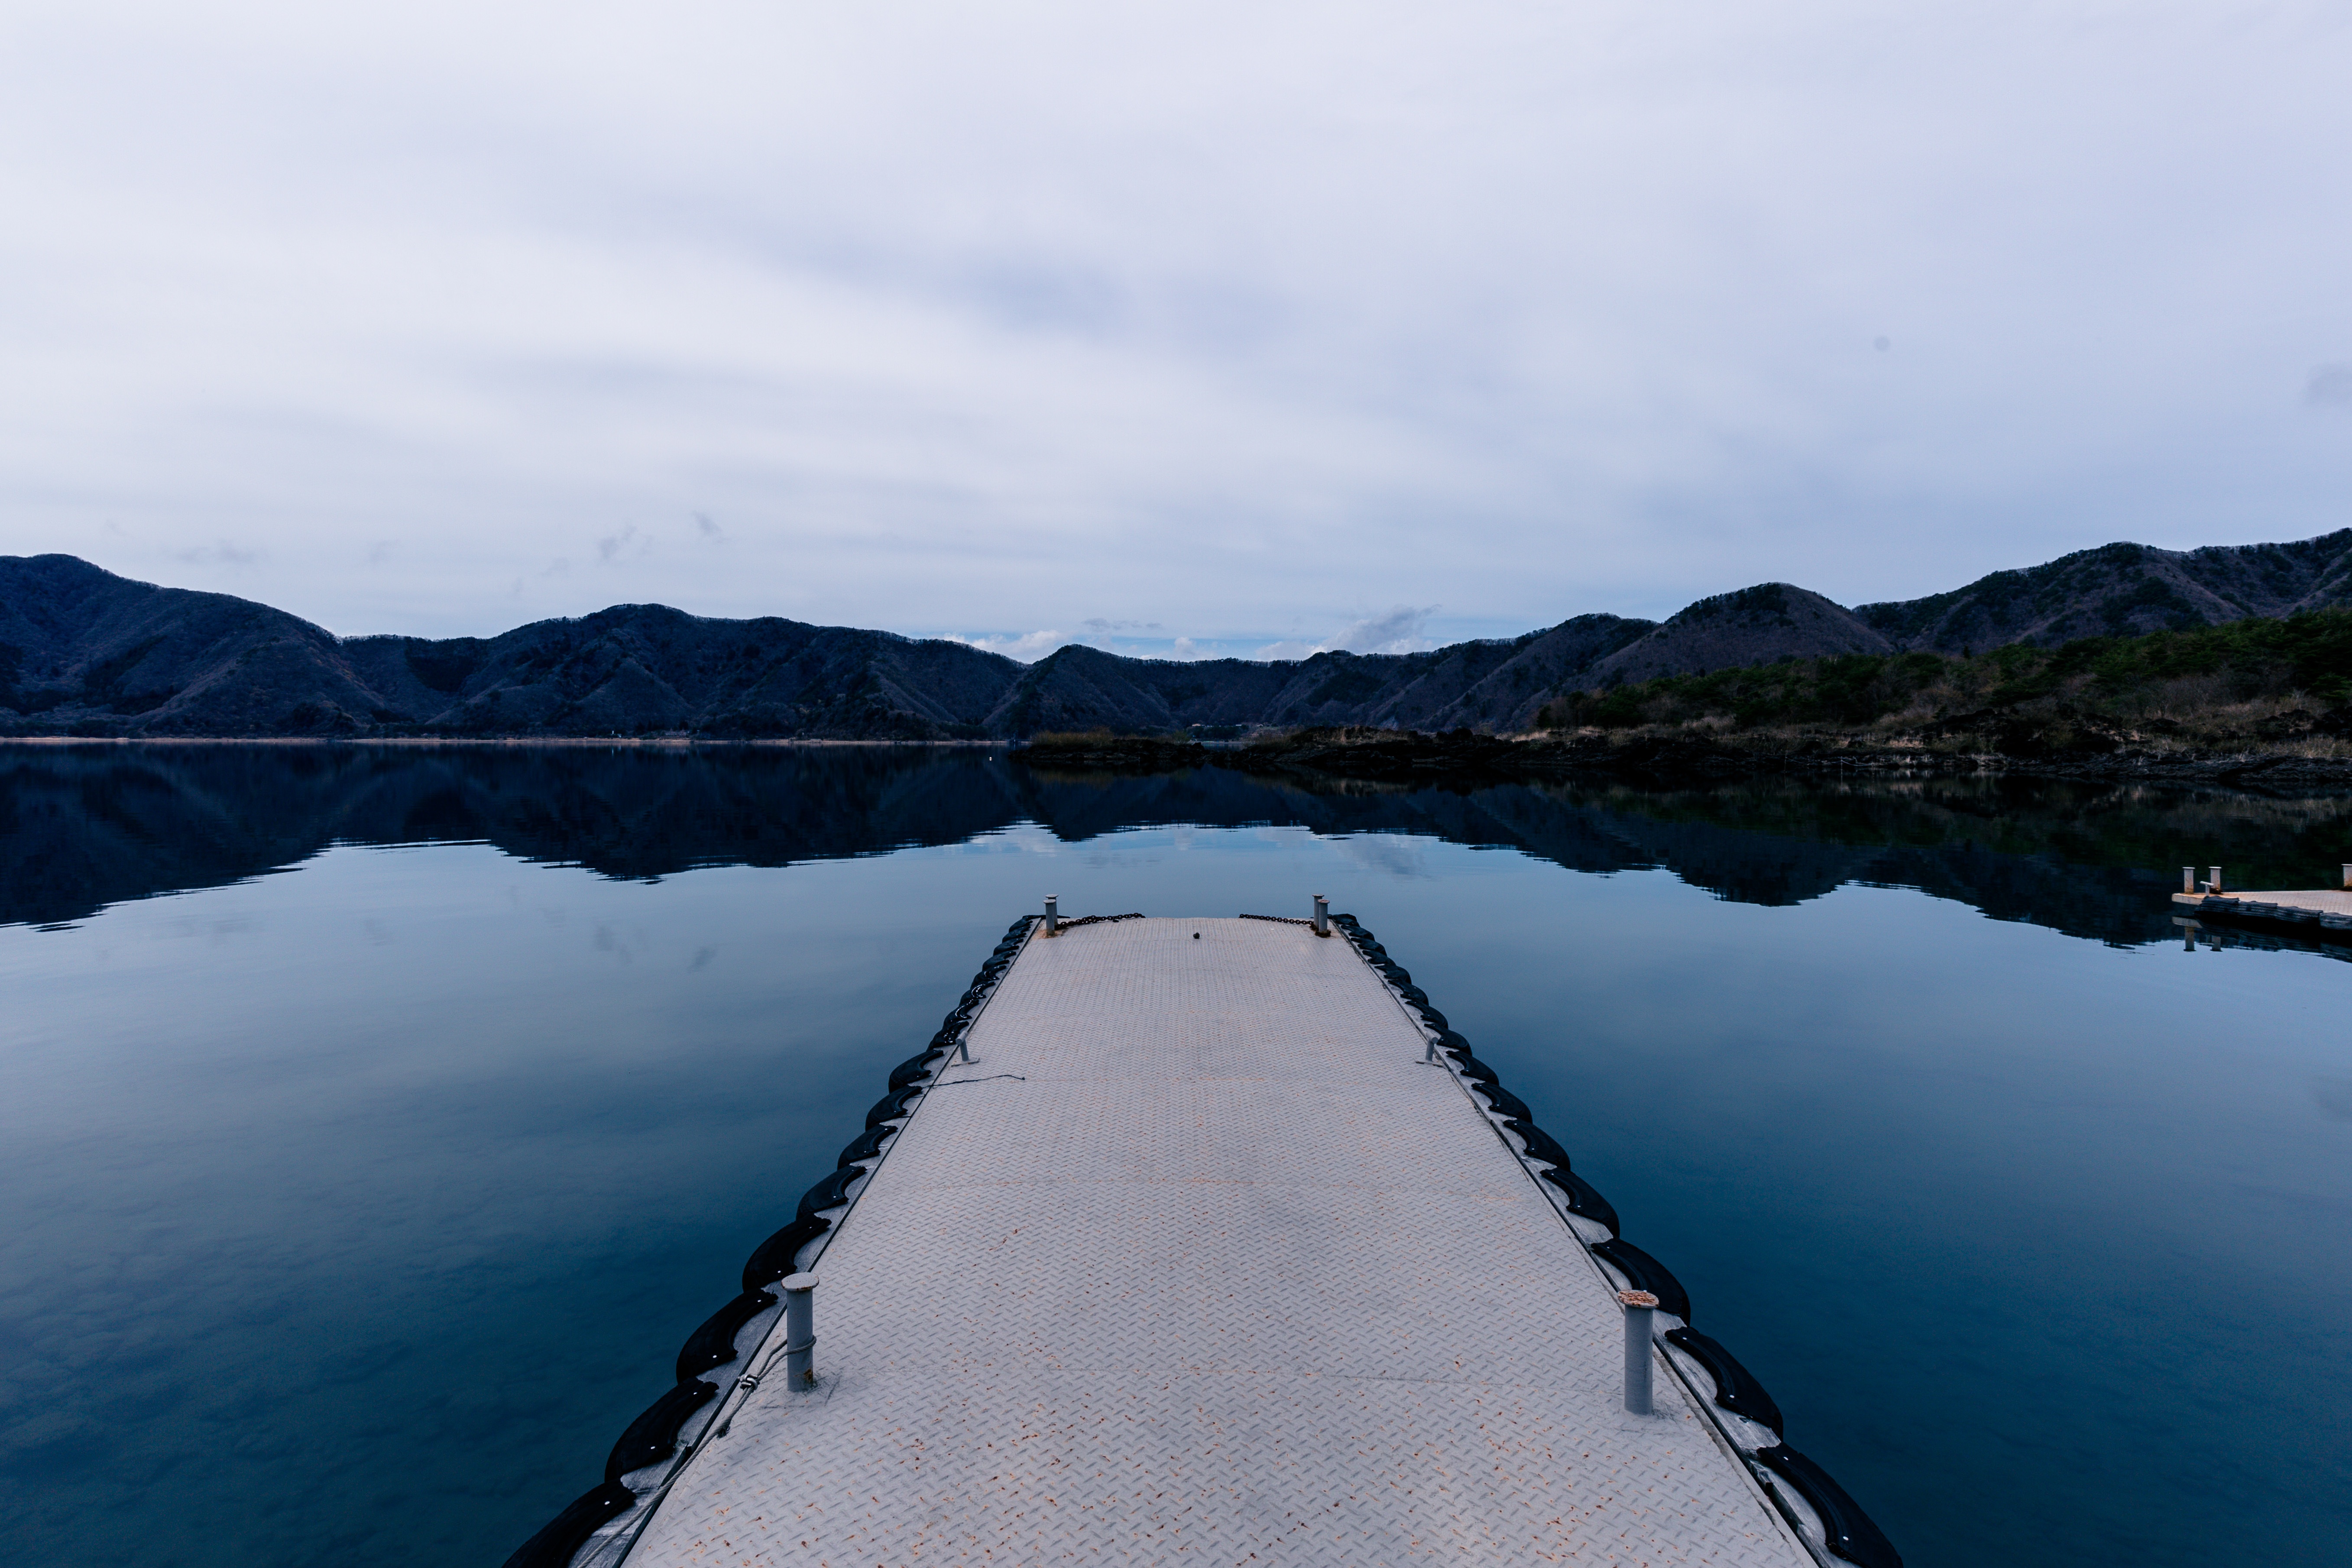
sea, water, mountain, snow, lake, reflection, vehicle, bay, fjord, reservoir, body of water, loch